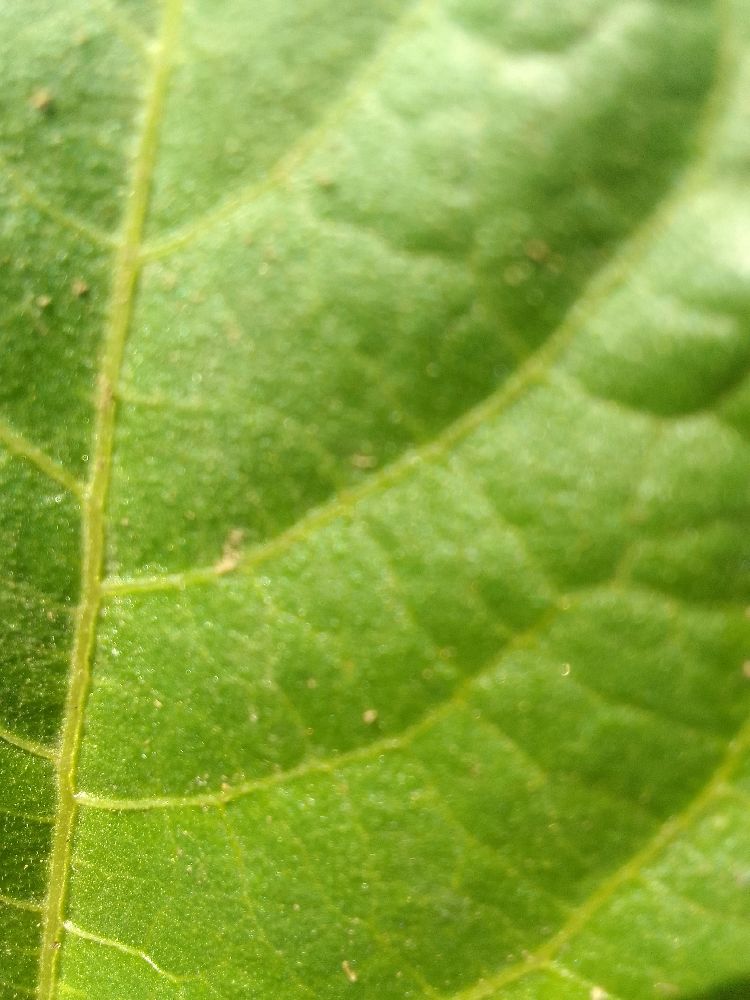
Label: healthy